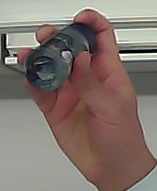
Product: nivea_rollon